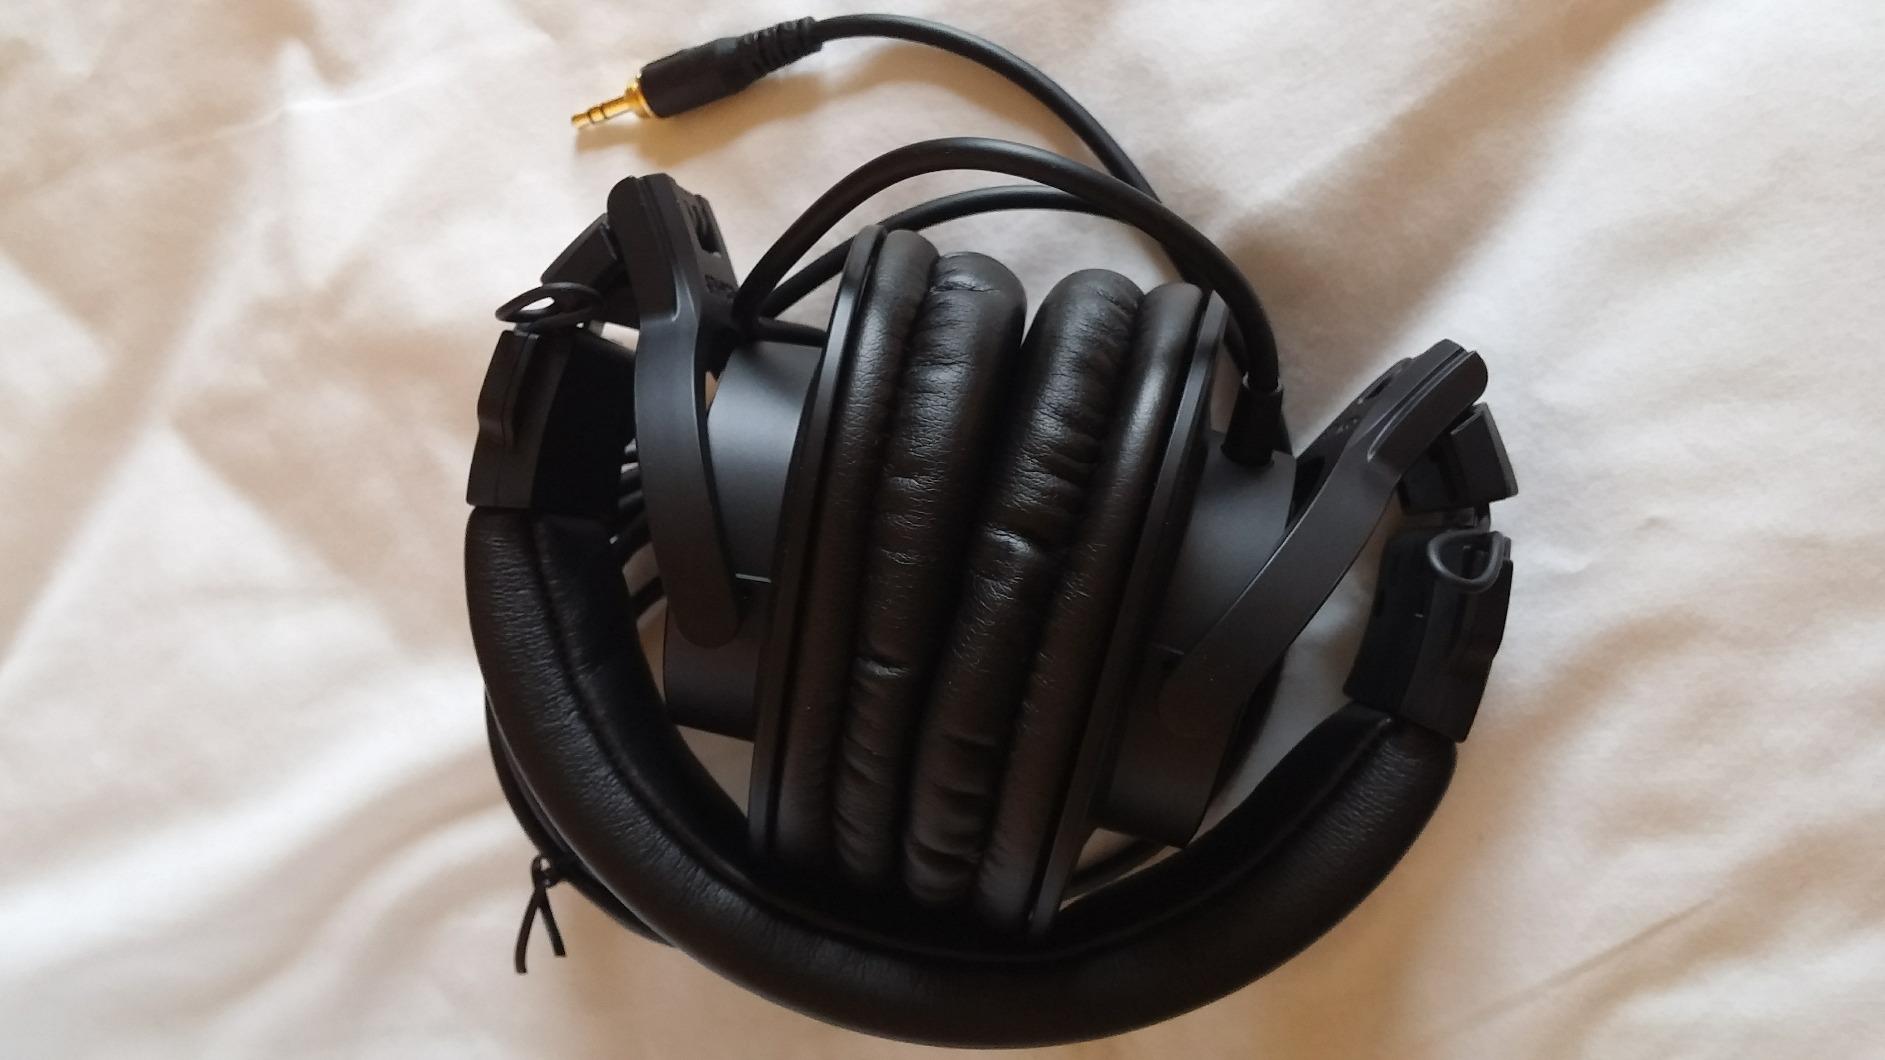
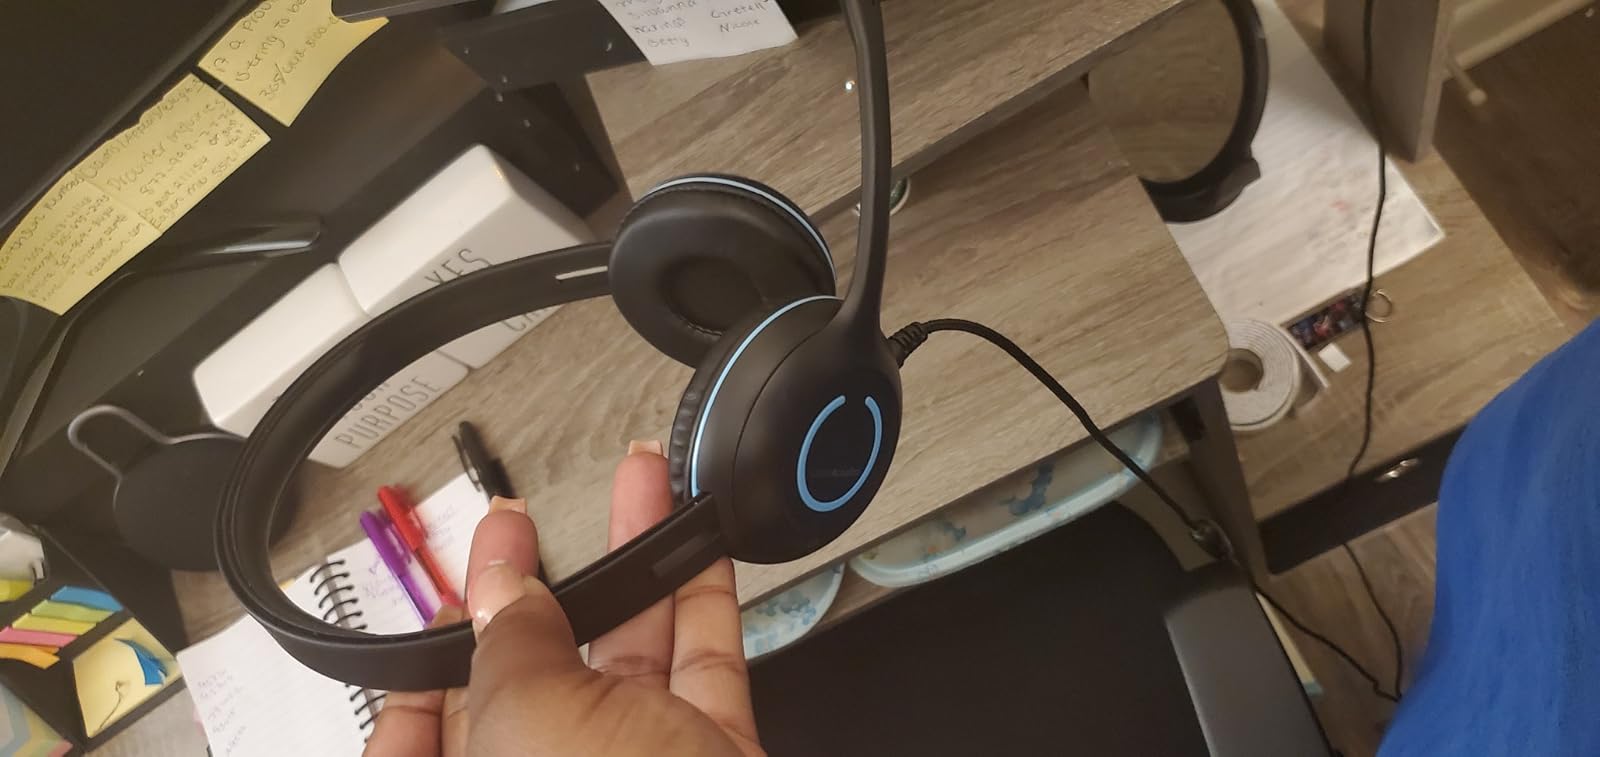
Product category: headphones
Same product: no